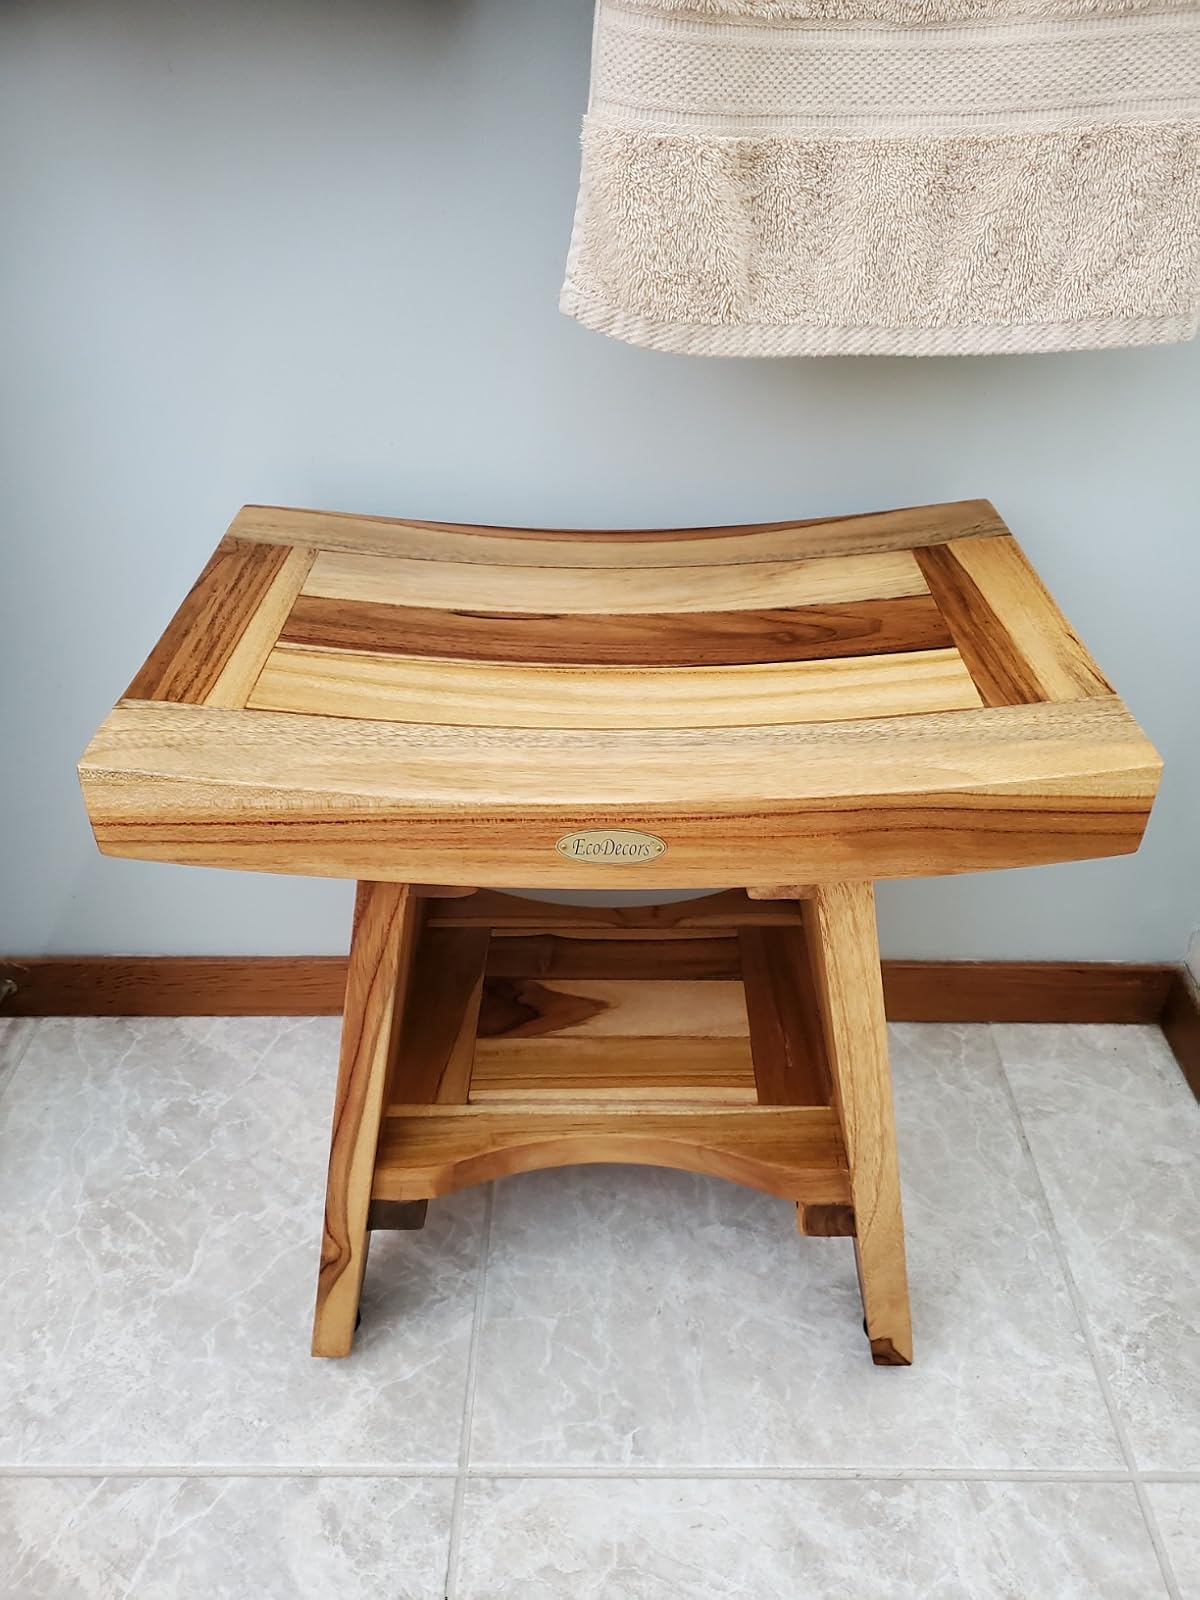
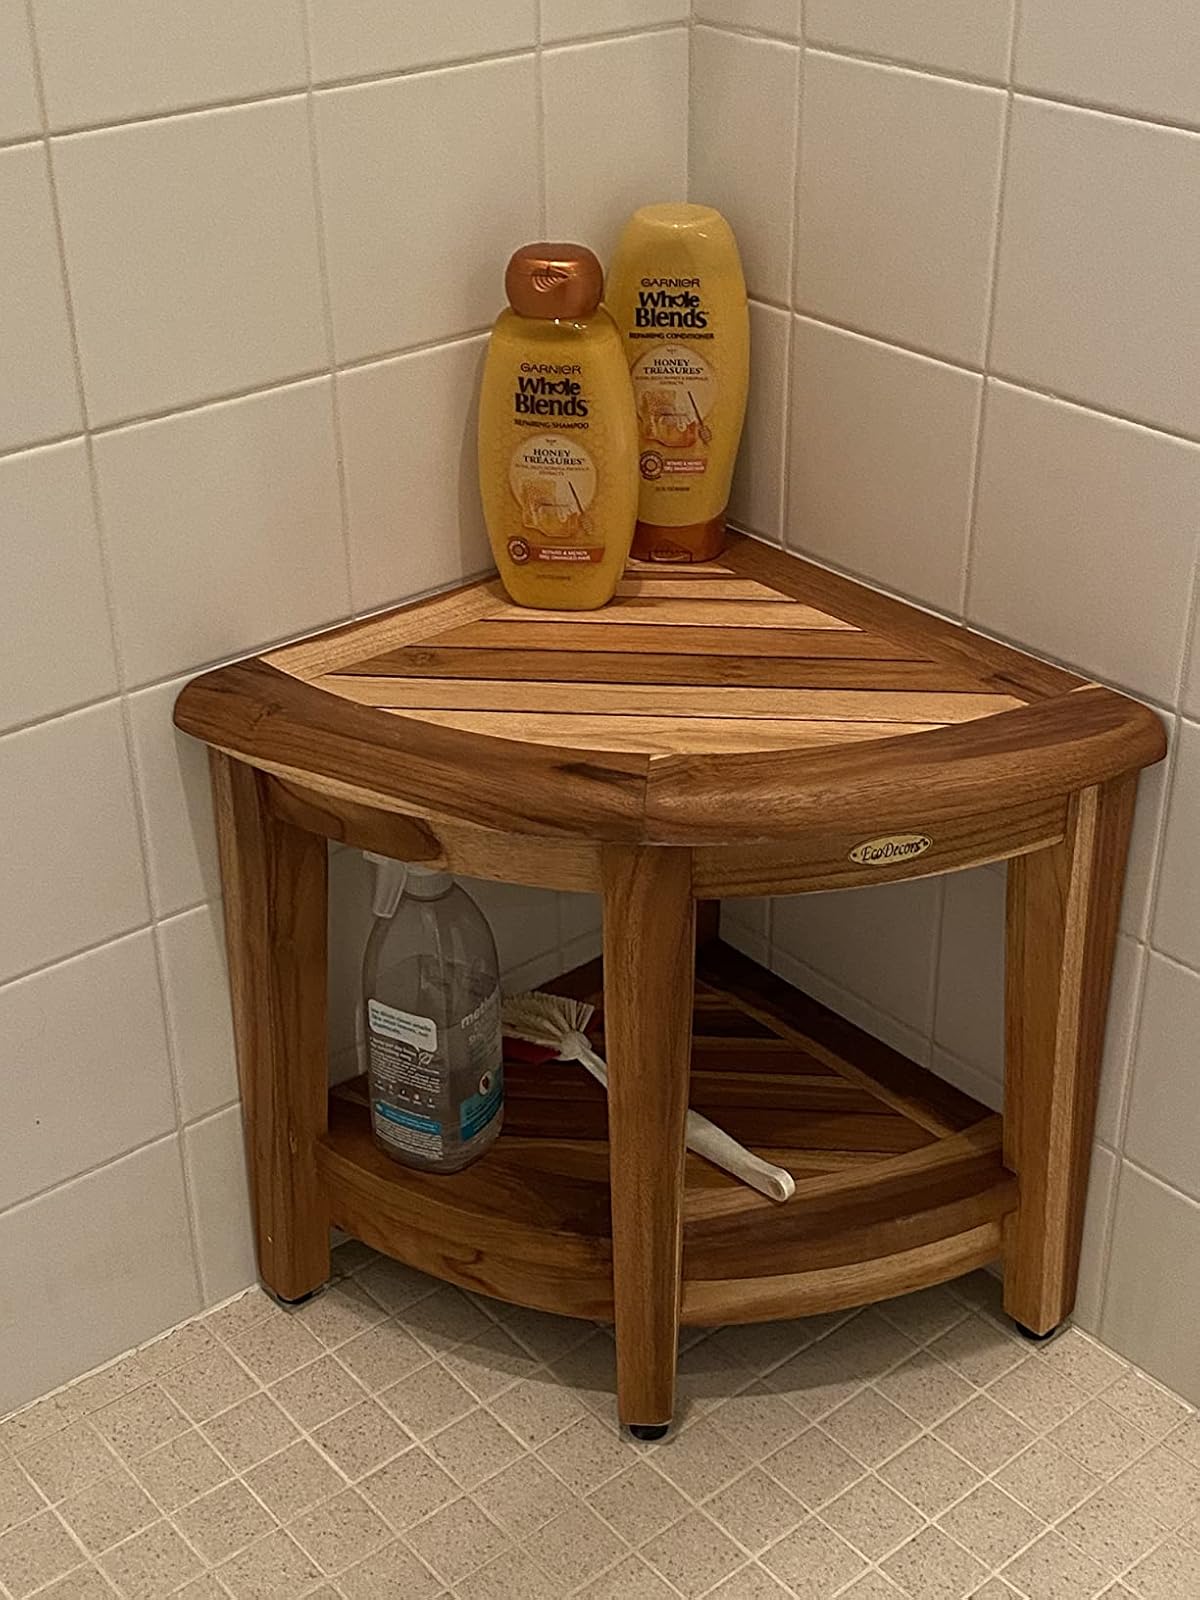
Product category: stool
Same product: no